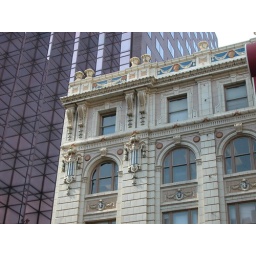
I loved the comparison of the old vintage facade against the glass shell of the new building in the background.